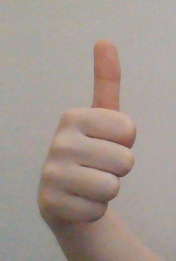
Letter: aleff